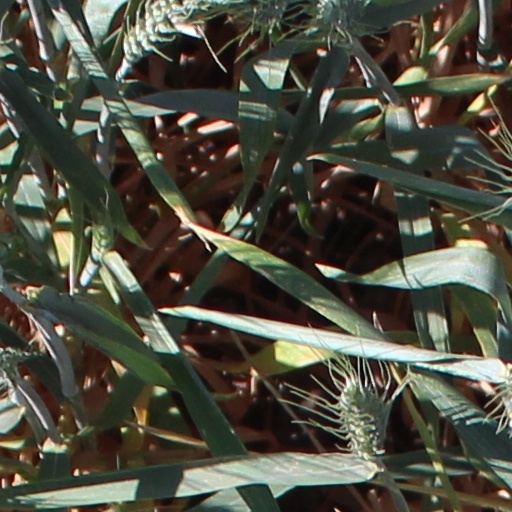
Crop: wheat